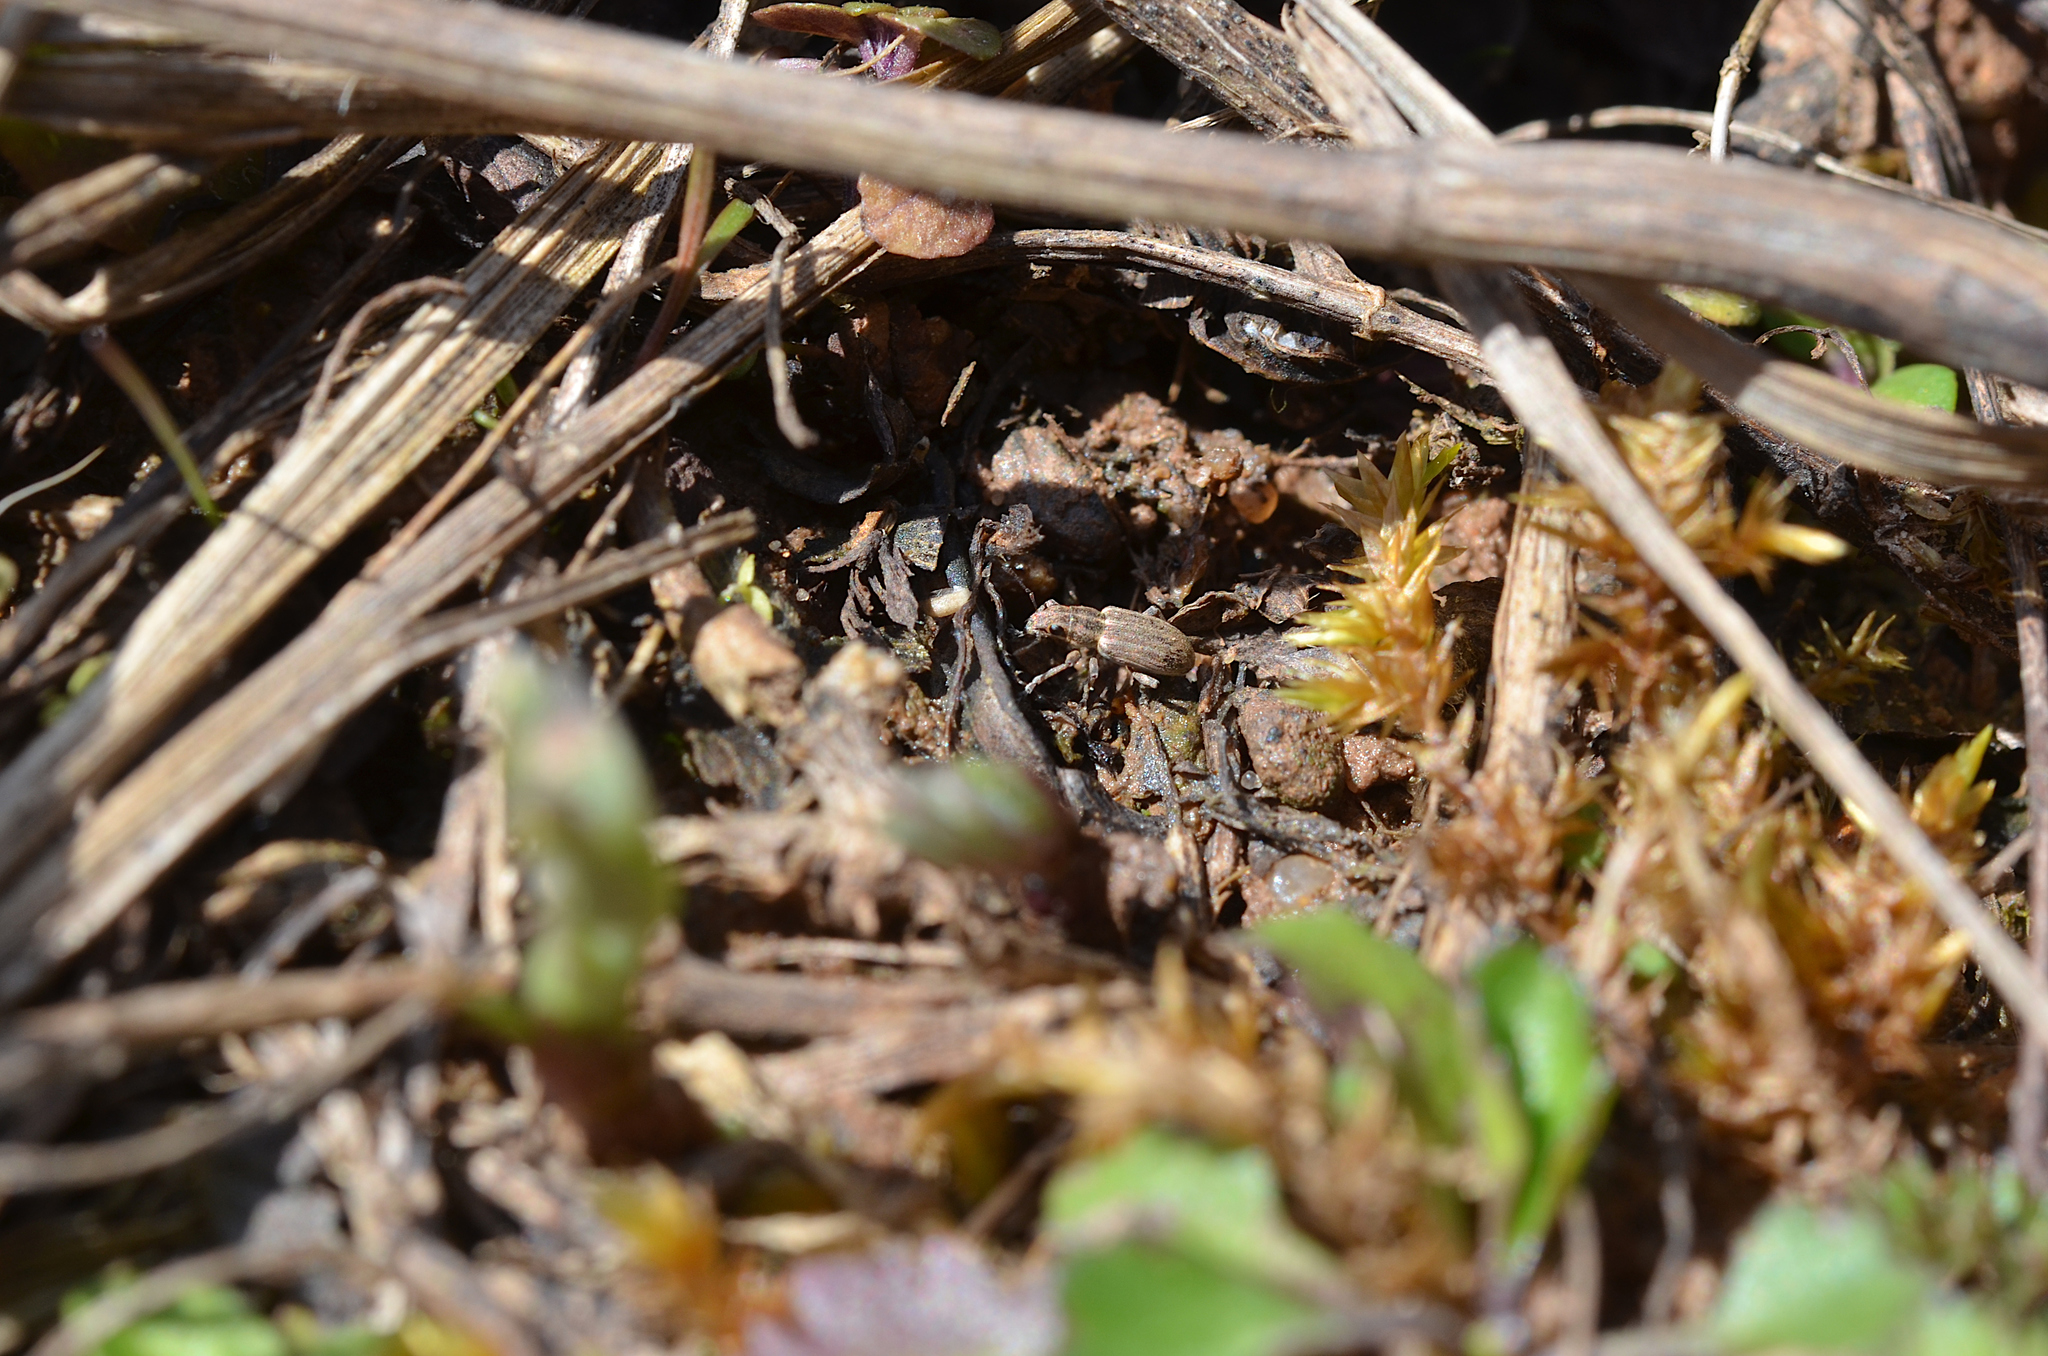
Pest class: pea_leaf_weevil